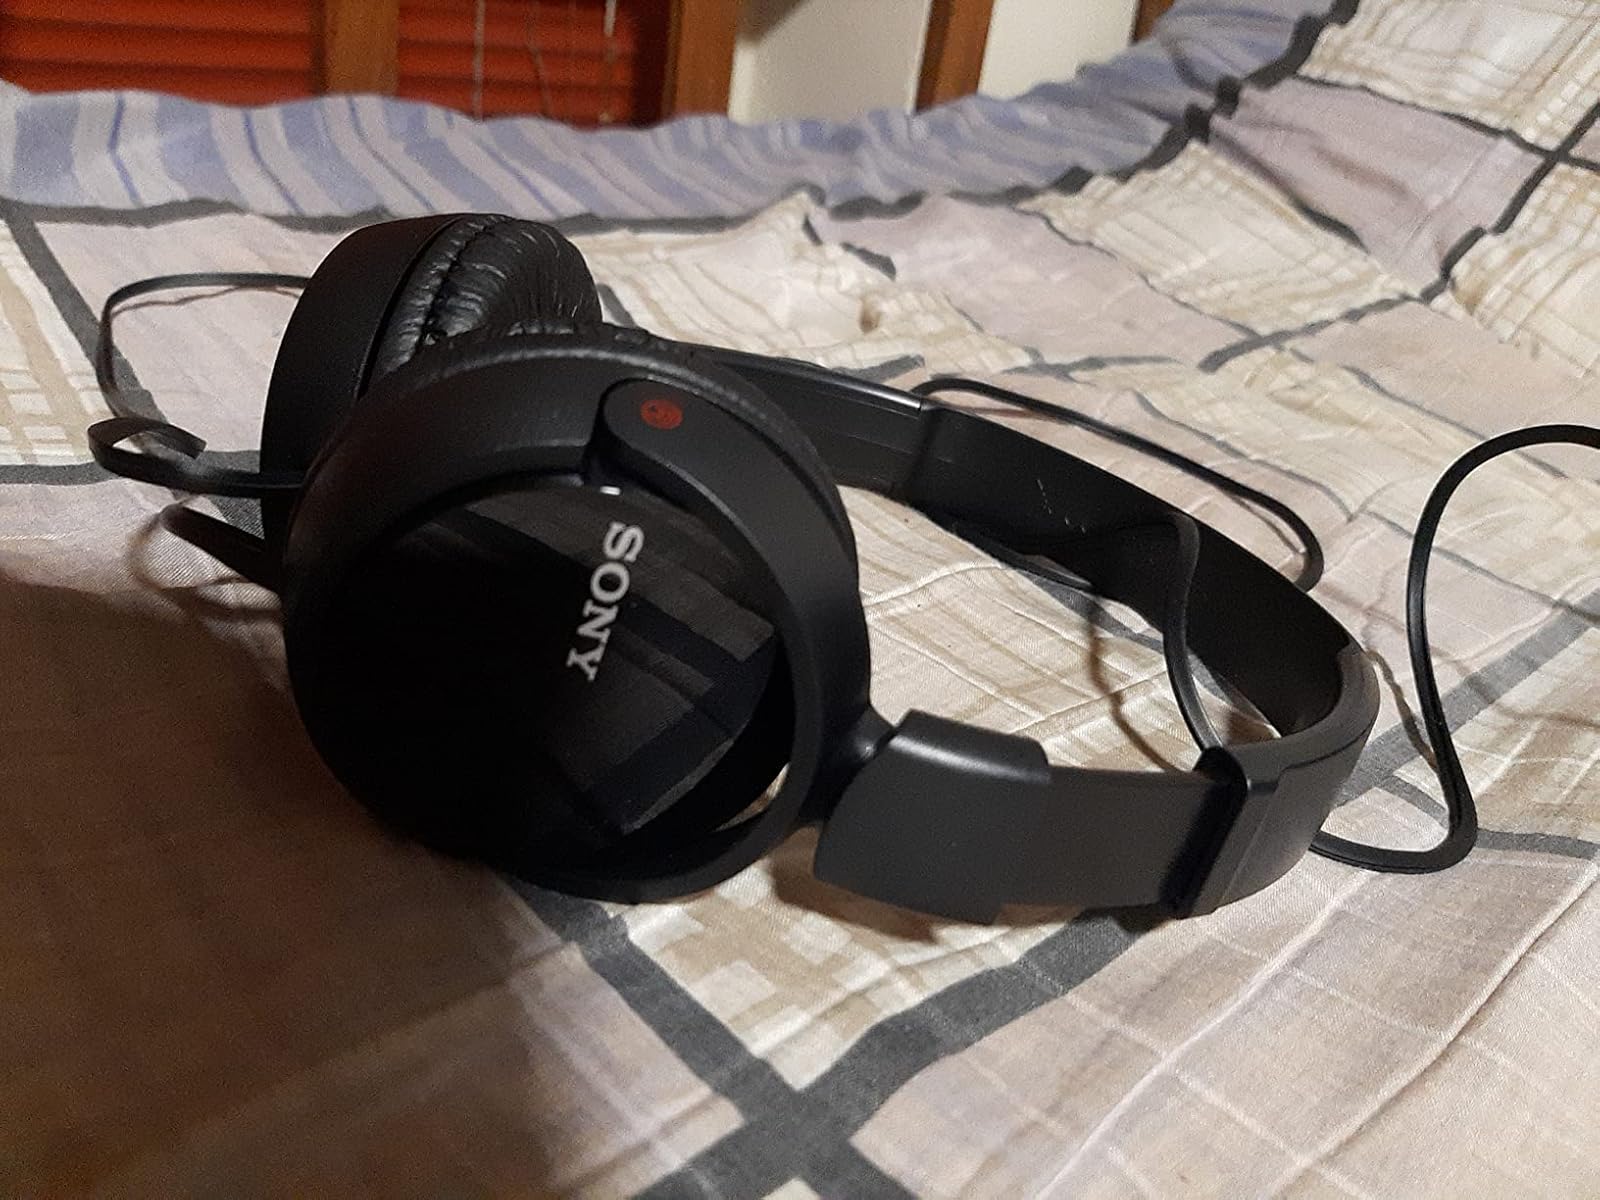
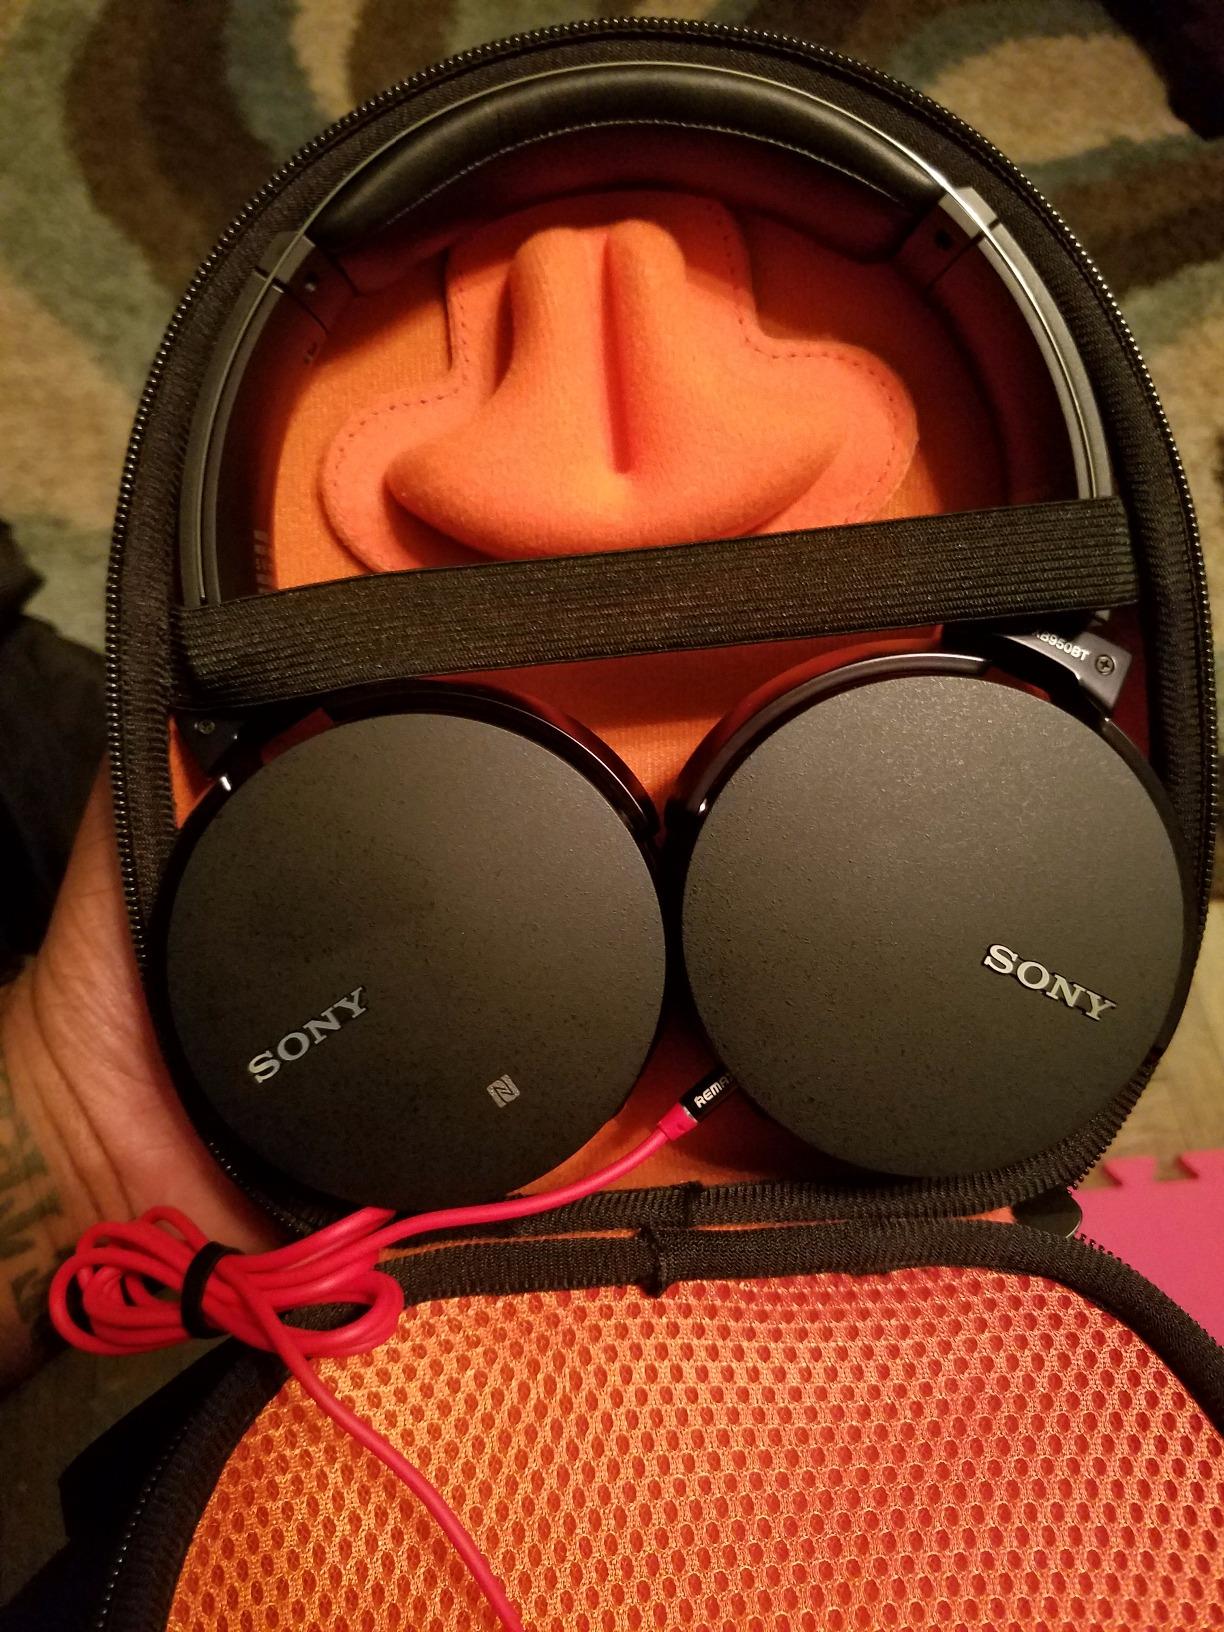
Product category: headphones
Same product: no